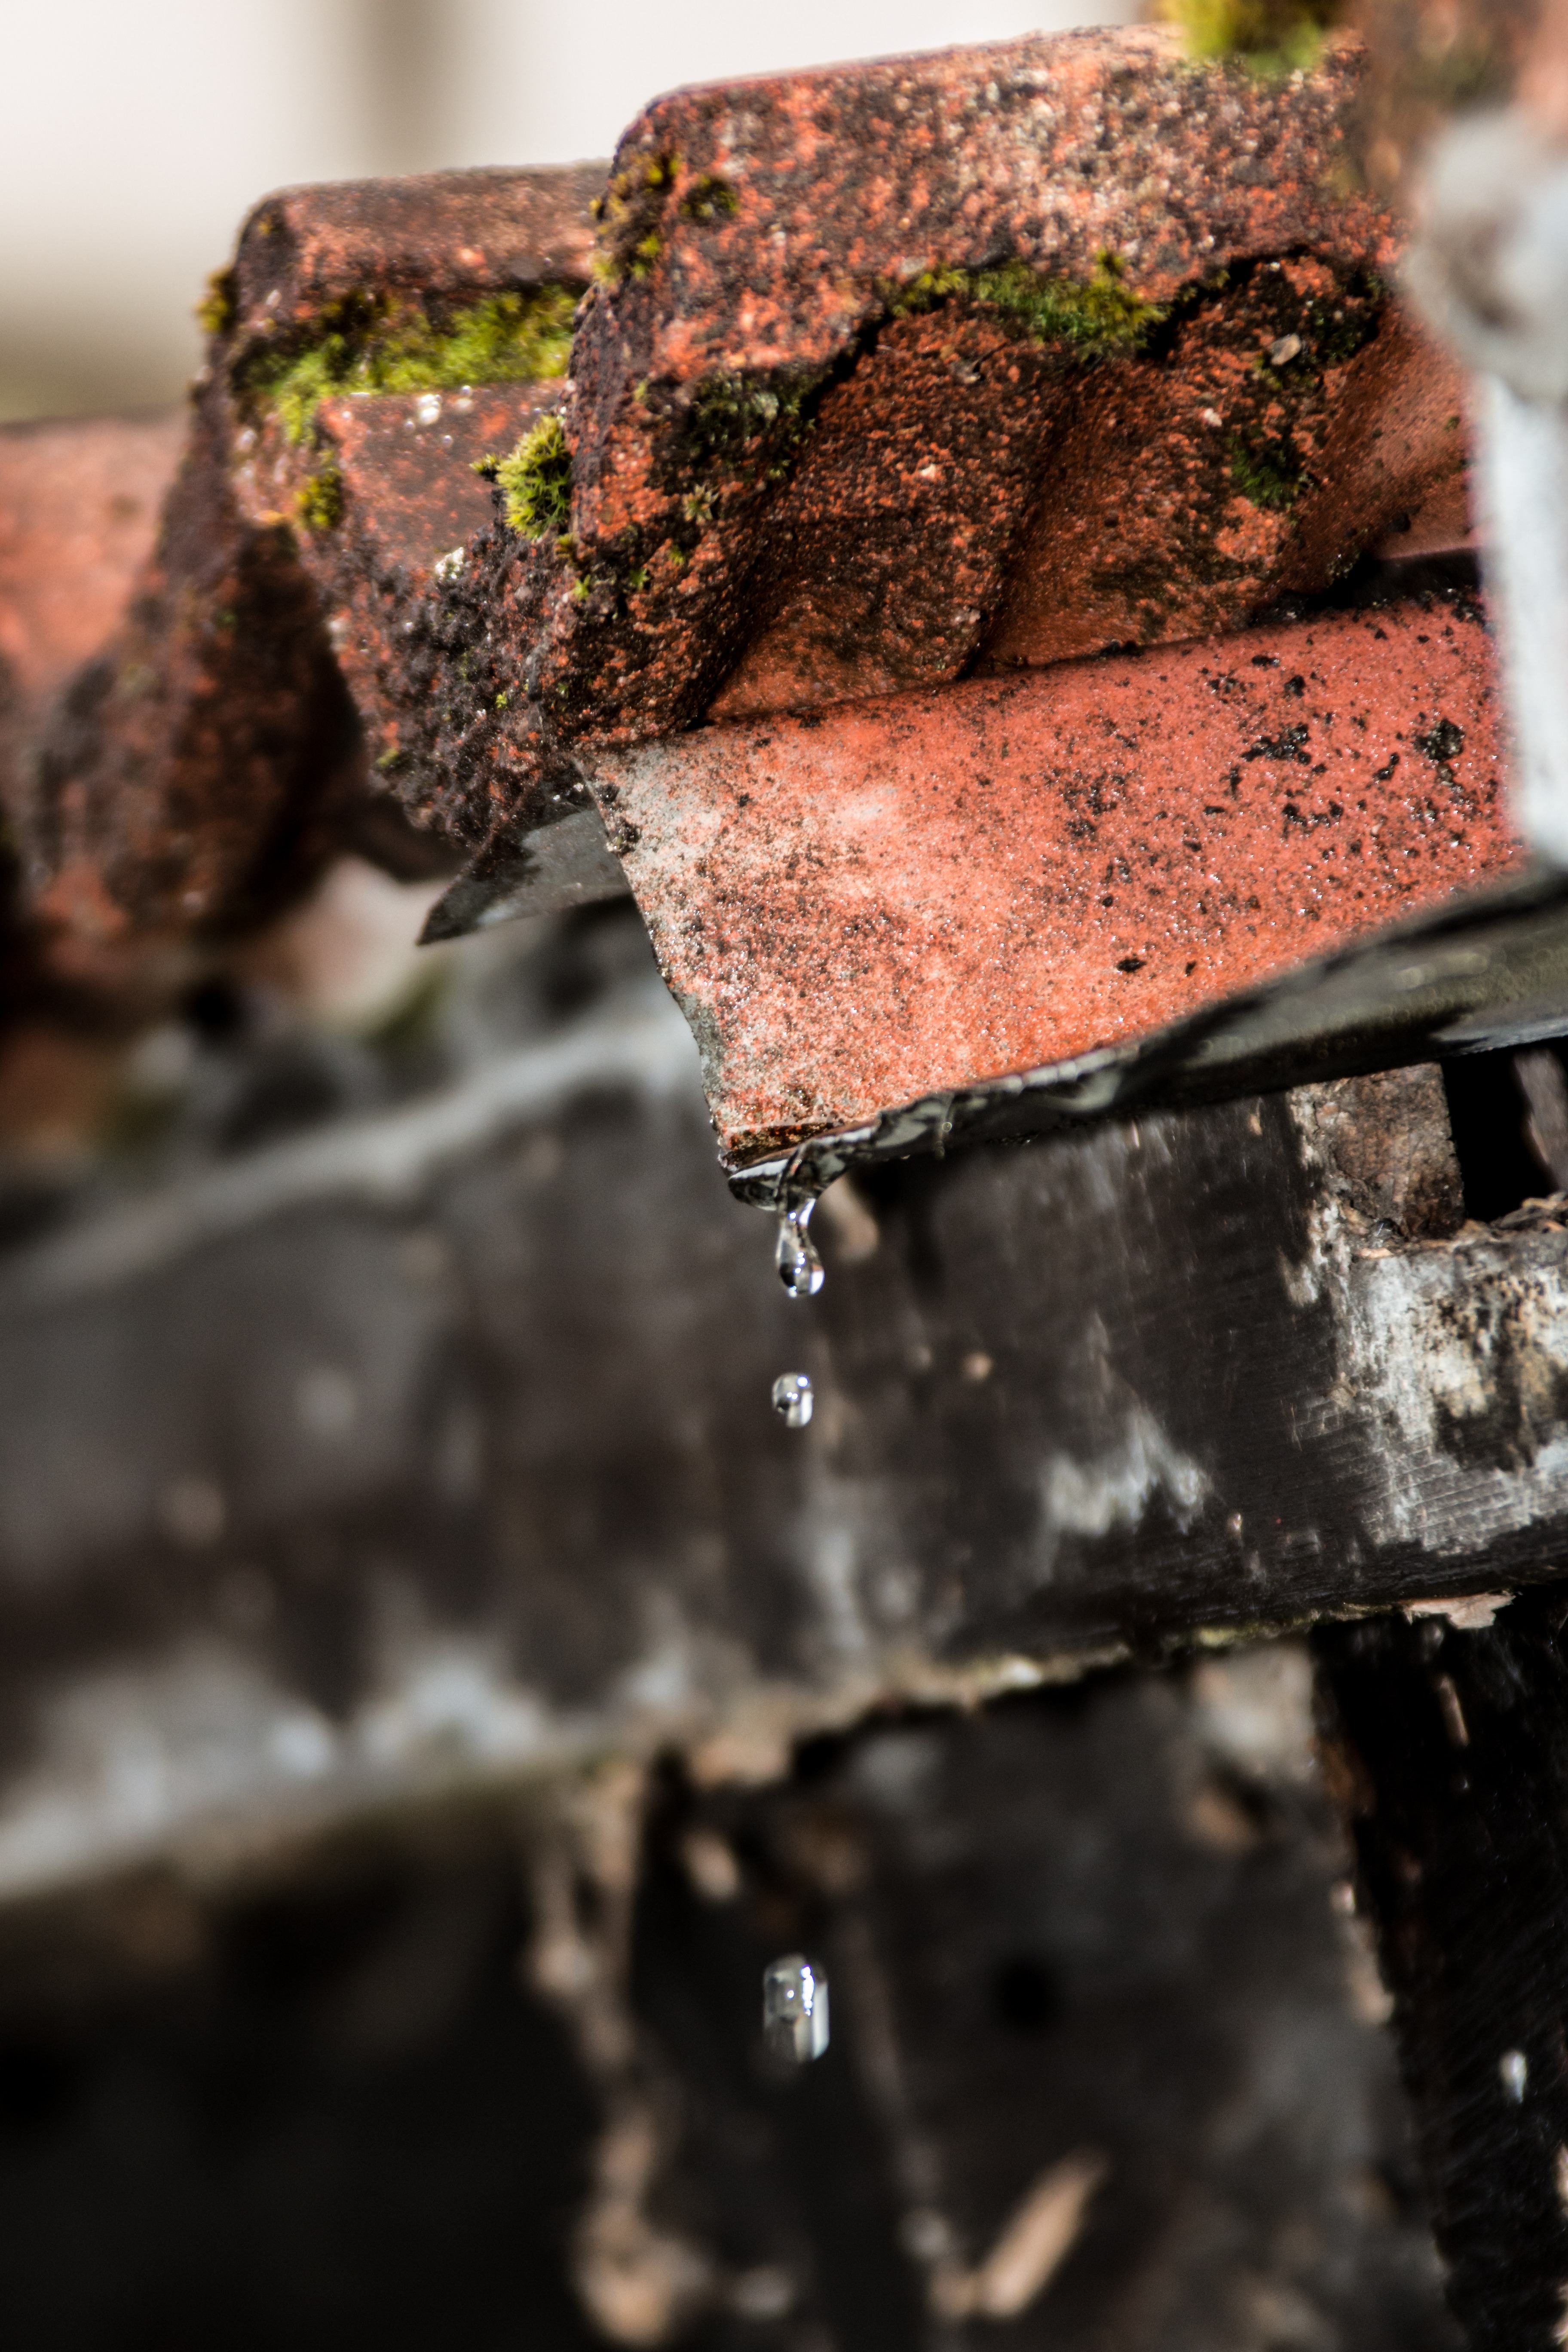
water, nature, rock, liquid, photography, leaf, wet, color, soil, close, material, drip, close up, thaw, drop of water, macro photography, chocolate brownie